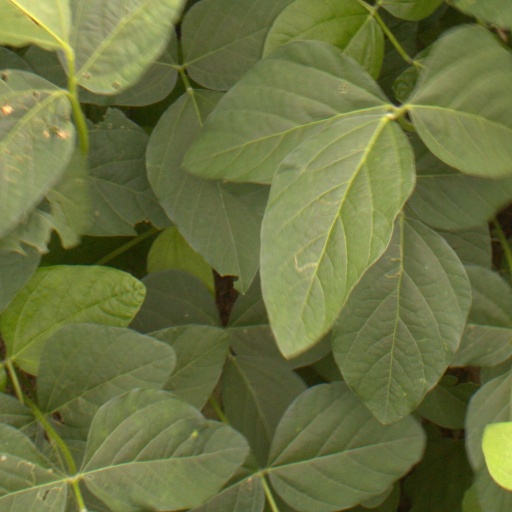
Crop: soybean